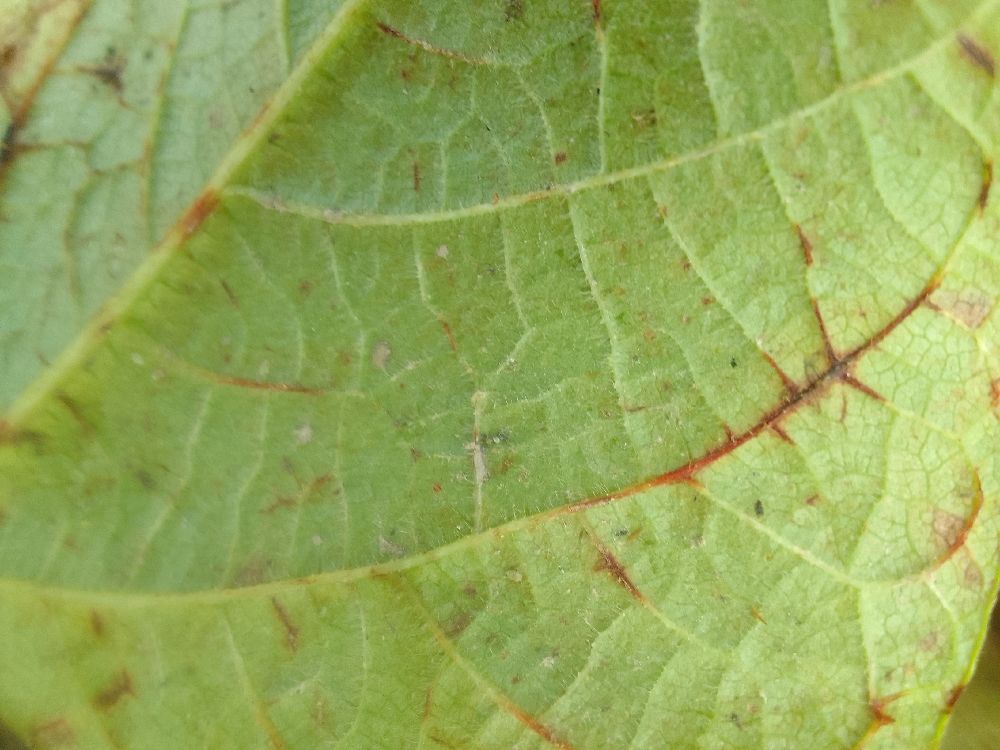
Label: anthracnose